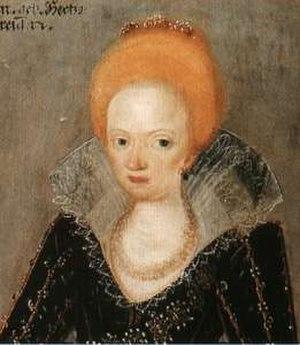
Marie de Prusse était une duchesse prussienne par la naissance et margravine de Brandebourg-Bayreuth par le mariage.